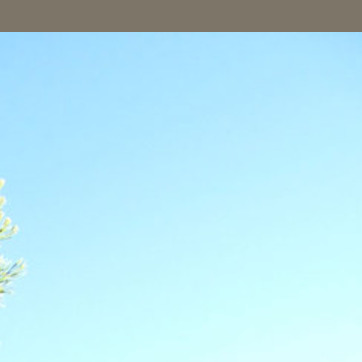
Material: sky